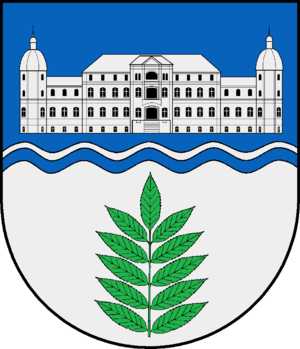
Fargau-Pratjau est une commune allemande du Schleswig-Holstein, située dans l'arrondissement de Plön, à 16 kilomètres à l'est de Kiel, sur la rive du Selenter See. Fargau-Pratjau est l'une des sept communes de l'Amt Selent/Schlesen dont le siège est à Selent.